Vortex ring

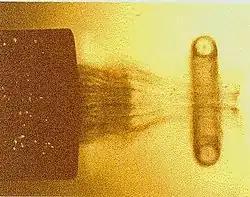
Spark photography image of a vortex ring in flight.

A vortex ring, also called a toroidal vortex, is a torus-shaped vortex in a fluid; that is, a region where the fluid mostly spins around an imaginary axis line that forms a closed loop. The dominant flow in a vortex ring is said to be toroidal, more precisely poloidal.